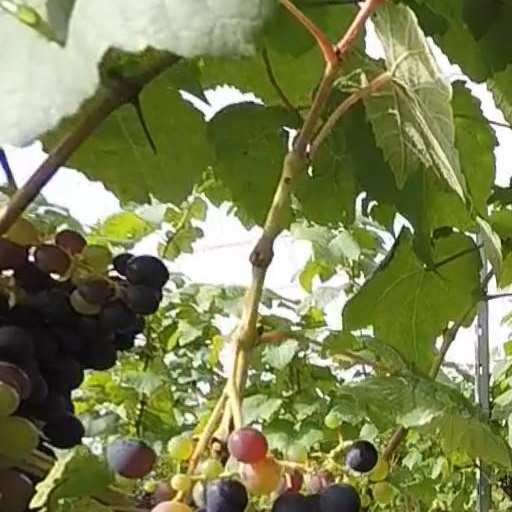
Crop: grape